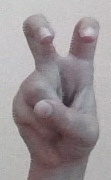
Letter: toot